Jeff Jackson (politician)

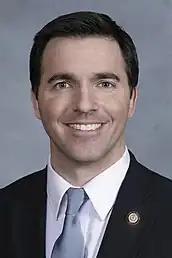

When Senator Dan Clodfelter resigned to become mayor of Charlotte in 2014, his State Senate seat had to be filled by local Democratic precinct members. Jackson and three other candidates sought the office. Of 49 votes, Jackson received 25, winning by one vote. Jackson was also chosen to replace Clodfelter as the Democratic nominee in the November 2014 general election. Because no one else filed to run against Clodfelter, Jackson ran unopposed for a full two-year term. He was reelected to a second full term in 2016 with 68% of the vote against Bob Diamond.